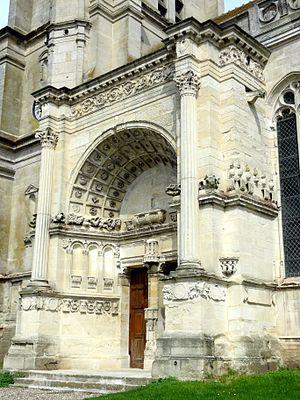
Portail.
L'église Saint-Martin est une église catholique paroissiale située à Montjavoult, dans le département de l'Oise, en France. Bâtie sur le sommet d'une butte, à 207 m d'altitude, elle marque le paysage à plusieurs kilomètres à la ronde, et représente l'un des principaux monuments de l'ancien canton de Chaumont-en-Vexin. Son grand portail Renaissance, bâti vers 1565 par Jean Grappin, de Gisors, constitue son élément le plus remarquable. À l'instar du volumineux clocher de la même époque qui le jouxte à l'ouest, il serait digne d'une grande église de ville. À l'intérieur, le collatéral sud voûté à la même hauteur que le vaisseau central, forme avec la nef un vaste volume unifié de proportions élancées, inattendu dans un village aujourd'hui sans importance. Son style flamboyant tardif intègre quelques éléments Renaissance. Le reste de l'église est beaucoup plus modeste, et a été édifié majoritairement entre la fin du XVᵉ siècle et le premier quart du XVIᵉ siècle dans le style gothique flamboyant, en reprenant en partie des structures plus anciennes, notamment la base d'un clocher central du XIIᵉ siècle.